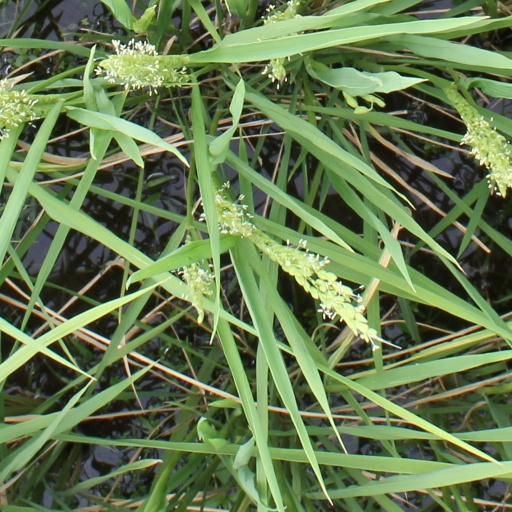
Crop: rice